Dayak people

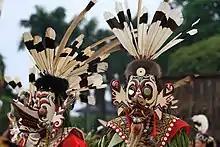
Hudoq dance, a Bahau performance before the land clearing ceremony

The Dayak people traditionally practice shifting cultivation, a form of agriculture adapted to the tropical forest environment of Borneo. This method involves clearing small plots of forest through controlled slash-and-burn techniques, allowing the ash to enrich the soil before planting. Crops typically include upland rice, tubers, vegetables and fruits. After several harvests, the land is left fallow to regenerate while cultivation shifts to a new area, maintaining a balance with the natural ecosystem. Field preparation is generally done during the dry season, and planting begins with the onset of the rains. Tools used remain largely traditional, such as machetes, digging sticks and hoes, although some communities have adopted modern equipment like chainsaws.